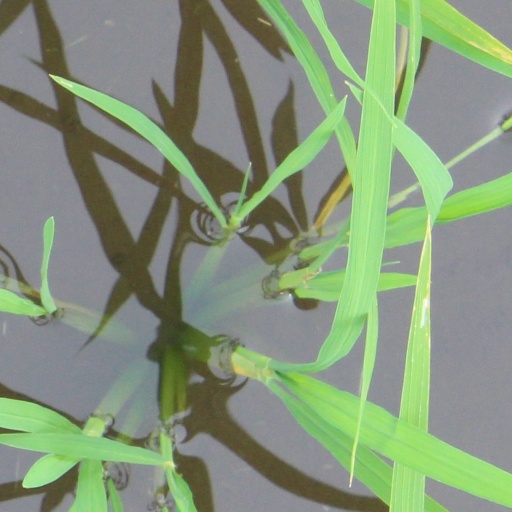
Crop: rice